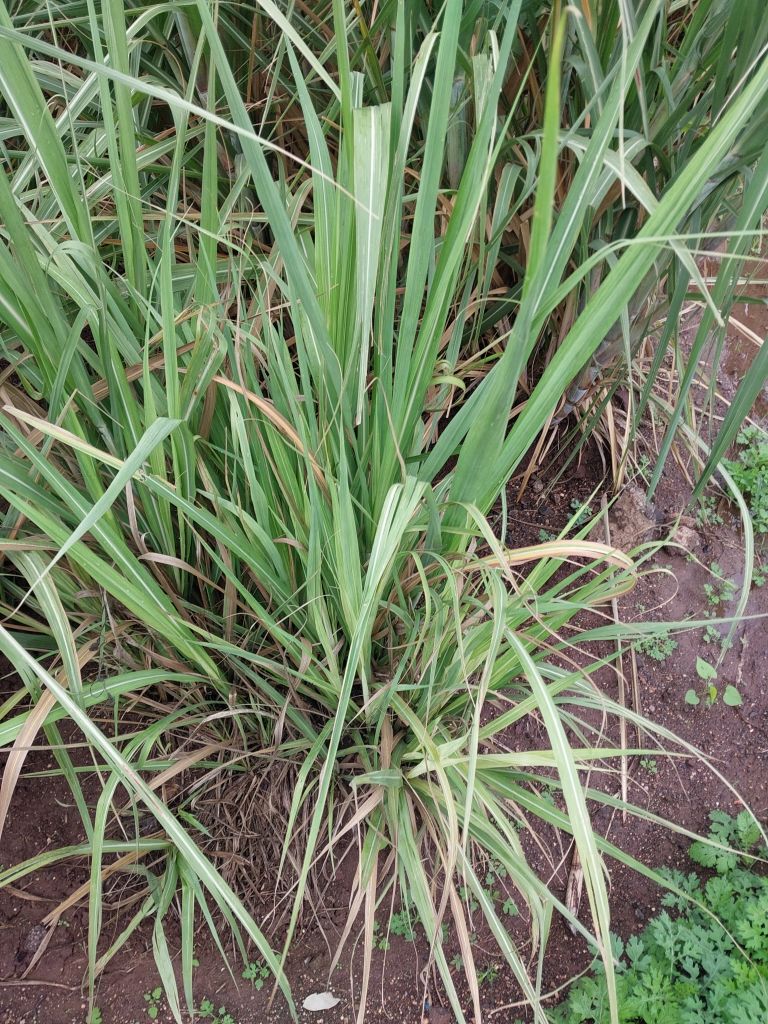
Label: Grassy shoot